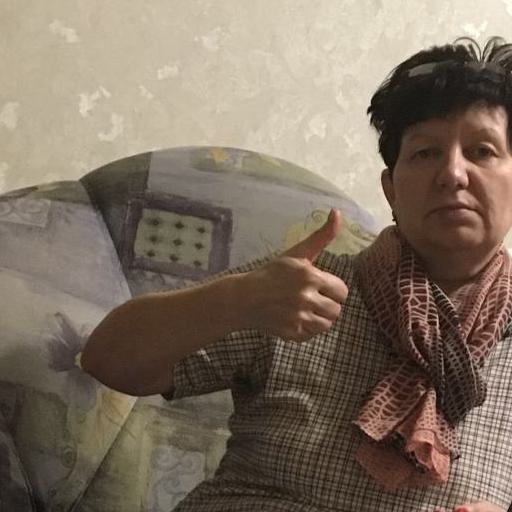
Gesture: like